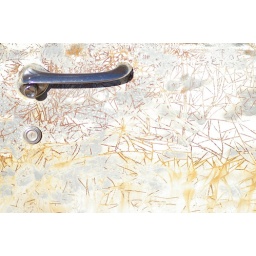
A vintage car parked on the side of the road. The paint is in clear need of help.